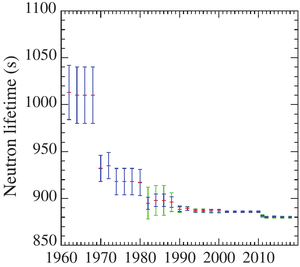
À l’interface entre la physique nucléaire et la physique des particules, la désintégration du neutron libre est un processus faisant intervenir l’interaction faible, au cours duquel un neutron libre se désintègre spontanément en un proton, un électron et un antineutrino électronique.